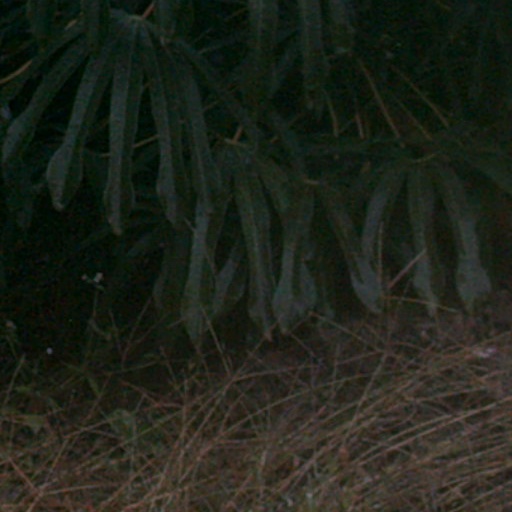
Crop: cassava